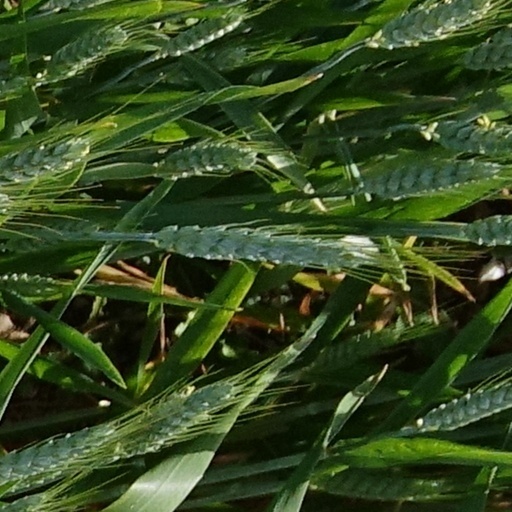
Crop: wheat